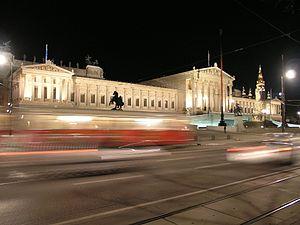
Autriche, Vienne